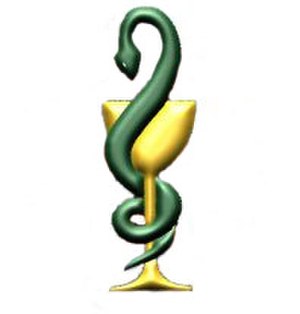
Farmakologisk receptkontrol
Farmakologisk receptkontrol er en disciplin, som studerende på de højere videregående uddannelser til farmakonom og farmaceut trænes i.